Fort Libéria

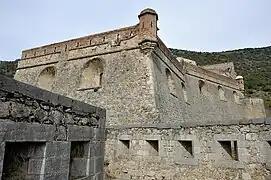
Citadel

The fort was constructed by Sébastien Le Prestre de Vauban, the military engineer of Louis XIV, after Catalonia was divided between Spain and France following the Treaty of the Pyrenees (1659). Vauban redesigned the fortification of Villefranche-de-Conflent and added six bastions and gate houses to it in 1679, but still considered it vulnerable, and decided to defend it with a fort on the hill called Belloch, behind the city. Libéria was one of a number of forts Vauban built or redesigned between Prats-de-Mollo-la-Preste (Fort Lagarde) and Collioure (Fort Saint-Elme and Château Royal de Collioure). These fortifications (including Mont-Louis and Fort de Bellegarde) were to block access to the Têt and Segre valleys, and were built with angular slopes to resist artillery.